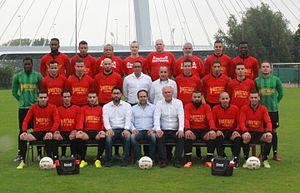
Le SVA Papendorp est un club néerlandais de football basé à Utrecht évoluant en division 3 néerlandaise.